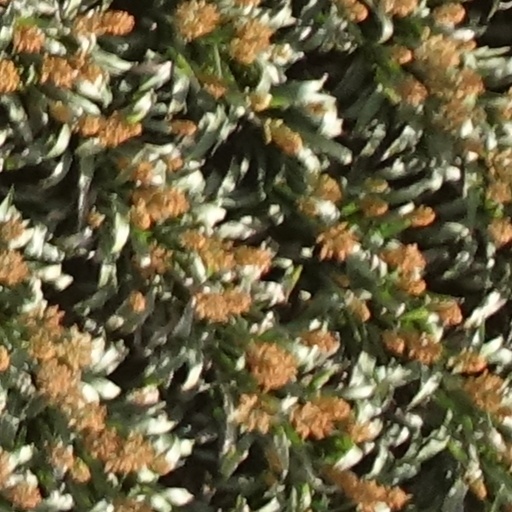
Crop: sorghum